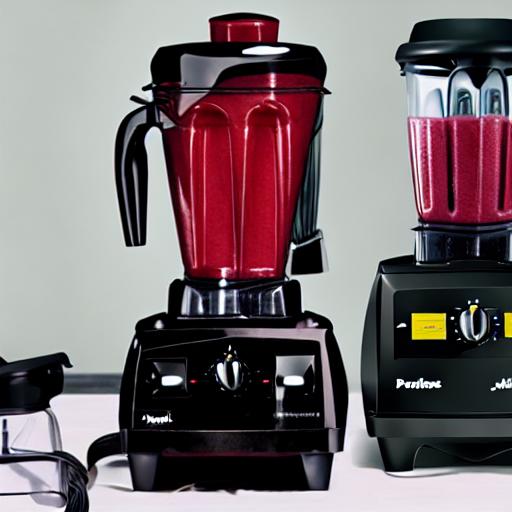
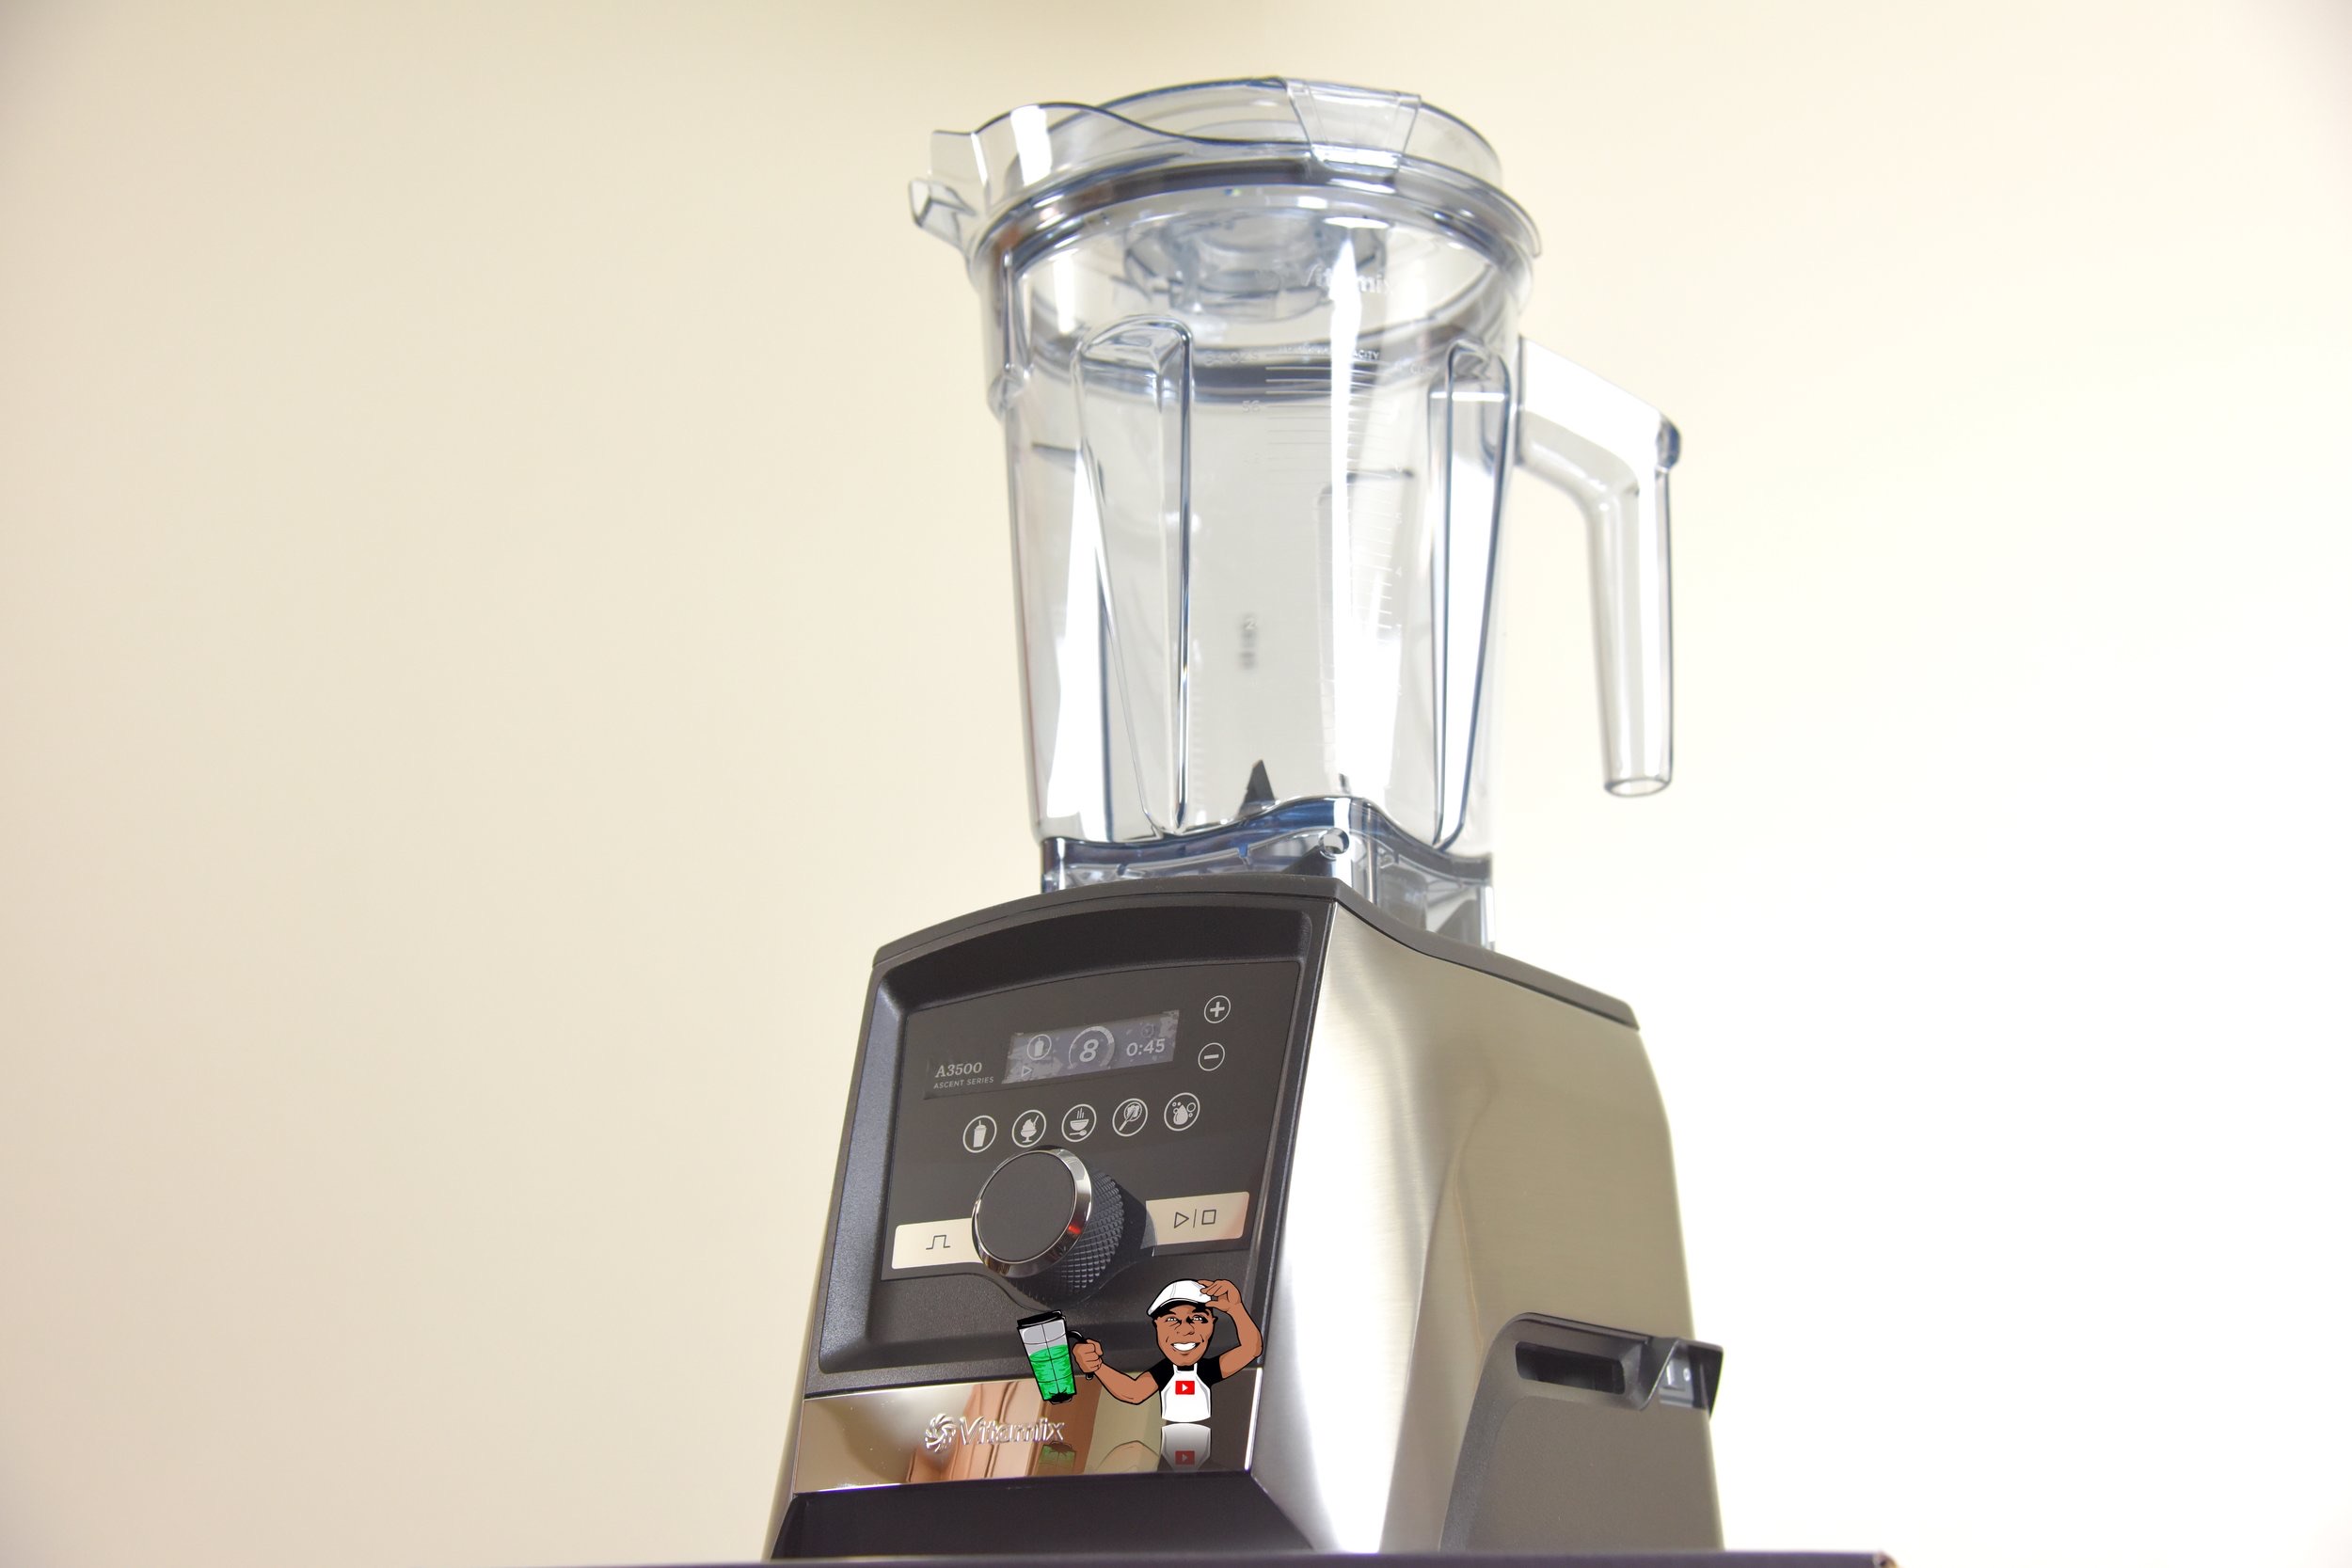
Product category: items_blender
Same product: no